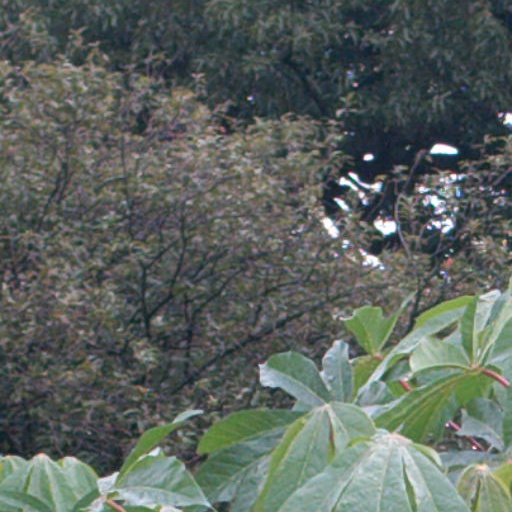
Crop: cassava